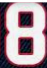
Number: 8